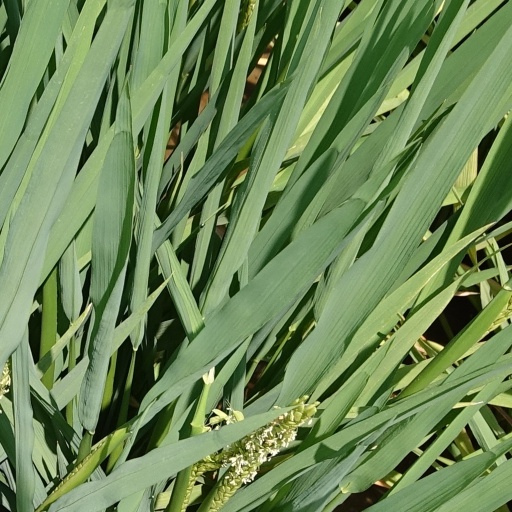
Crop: rice